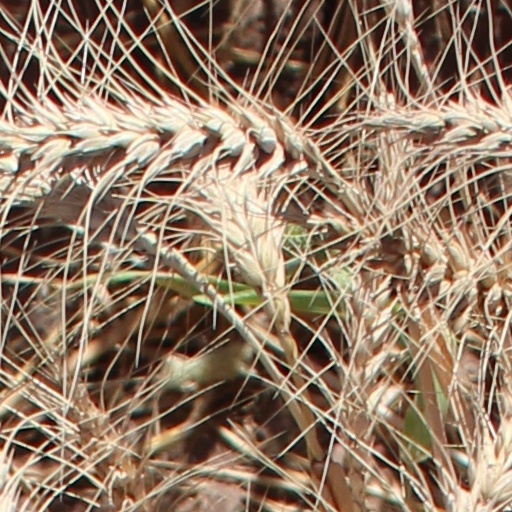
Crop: wheat